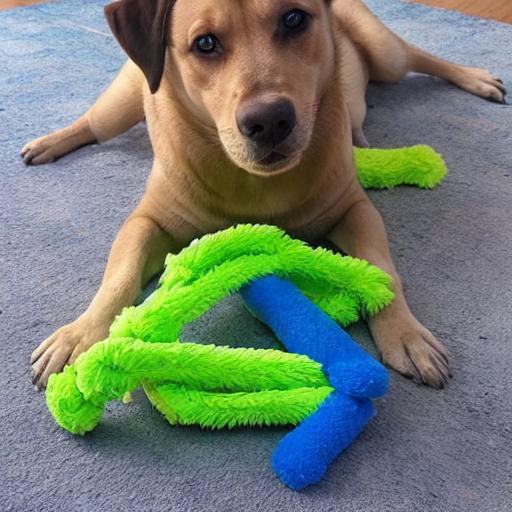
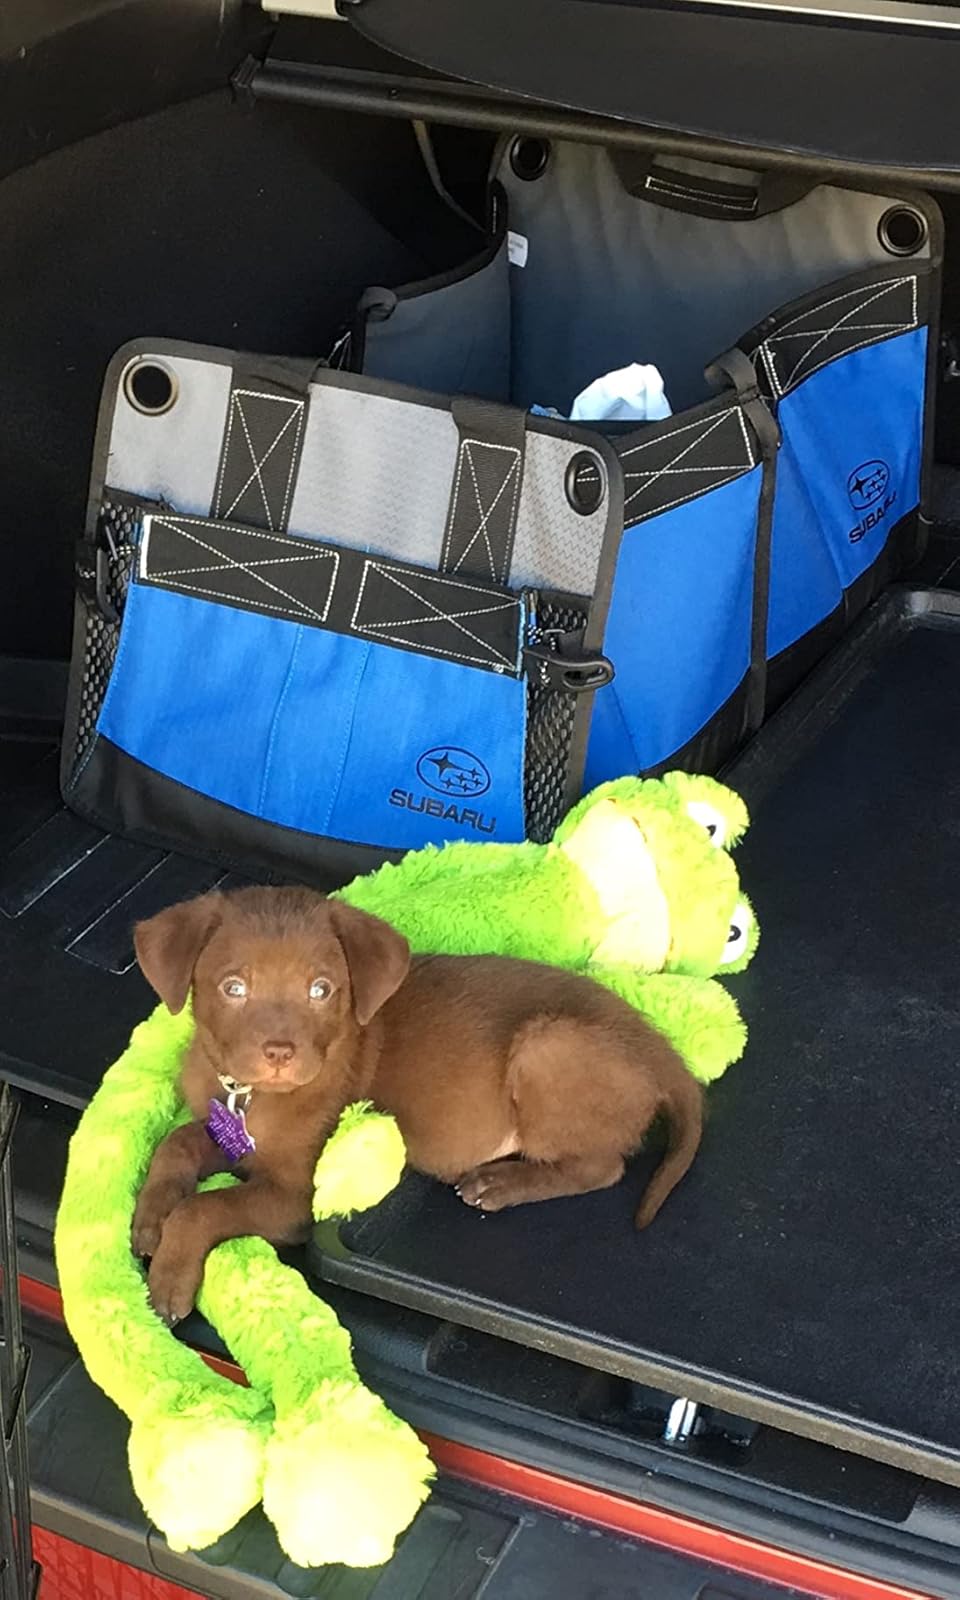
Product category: items_toy
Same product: no